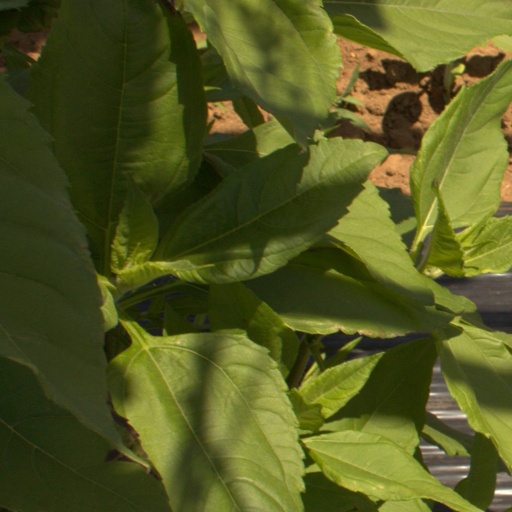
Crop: Jerusalem artichoke